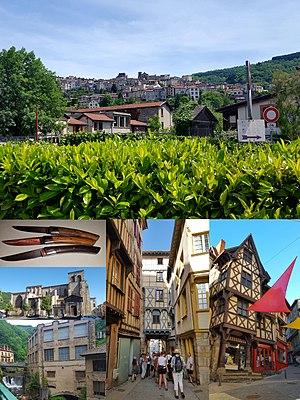
En haut
Thiers est une commune française, située dans le département du Puy-de-Dôme en région Auvergne-Rhône-Alpes adhérente du parc naturel régional Livradois-Forez. Elle est l'une des quatre sous-préfectures du département avec Ambert, Issoire et Riom. Les habitants sont appelés les Thiernois, voire également les bitords.